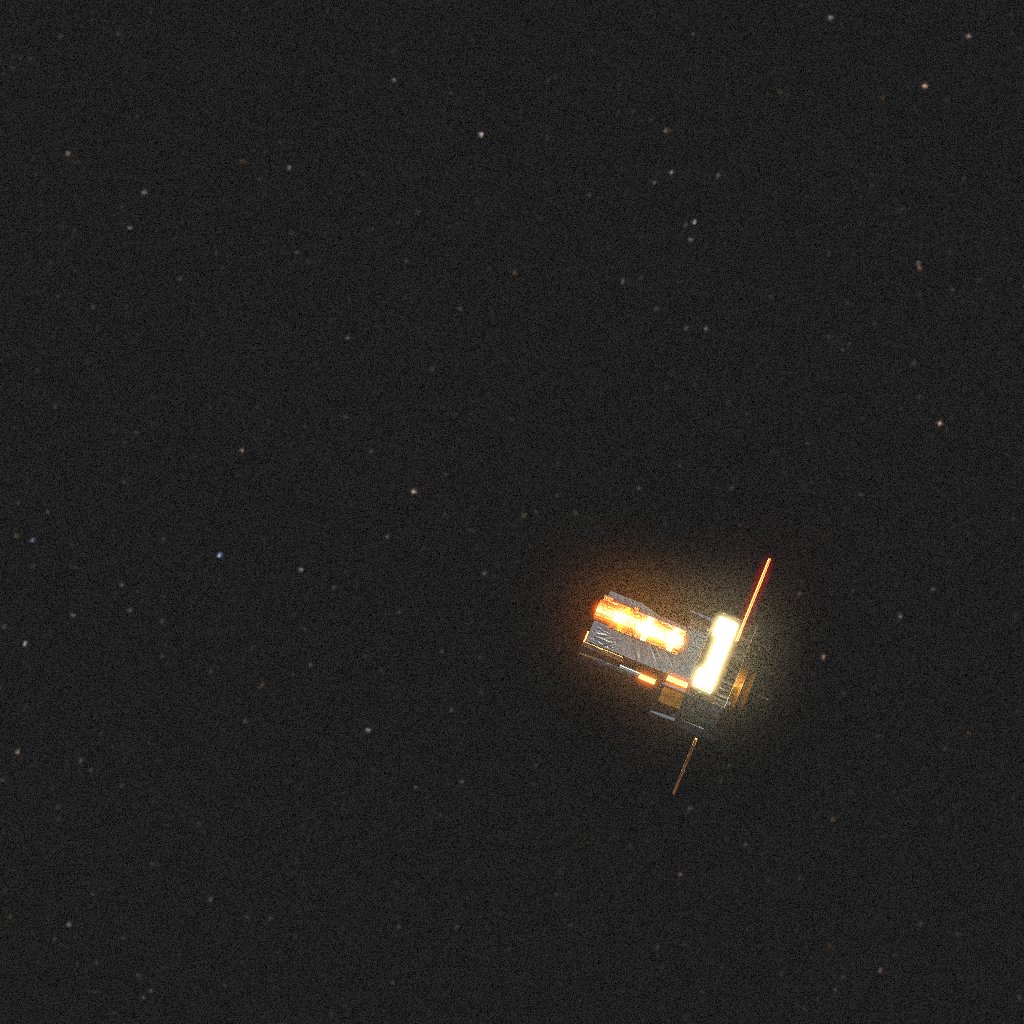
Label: soho